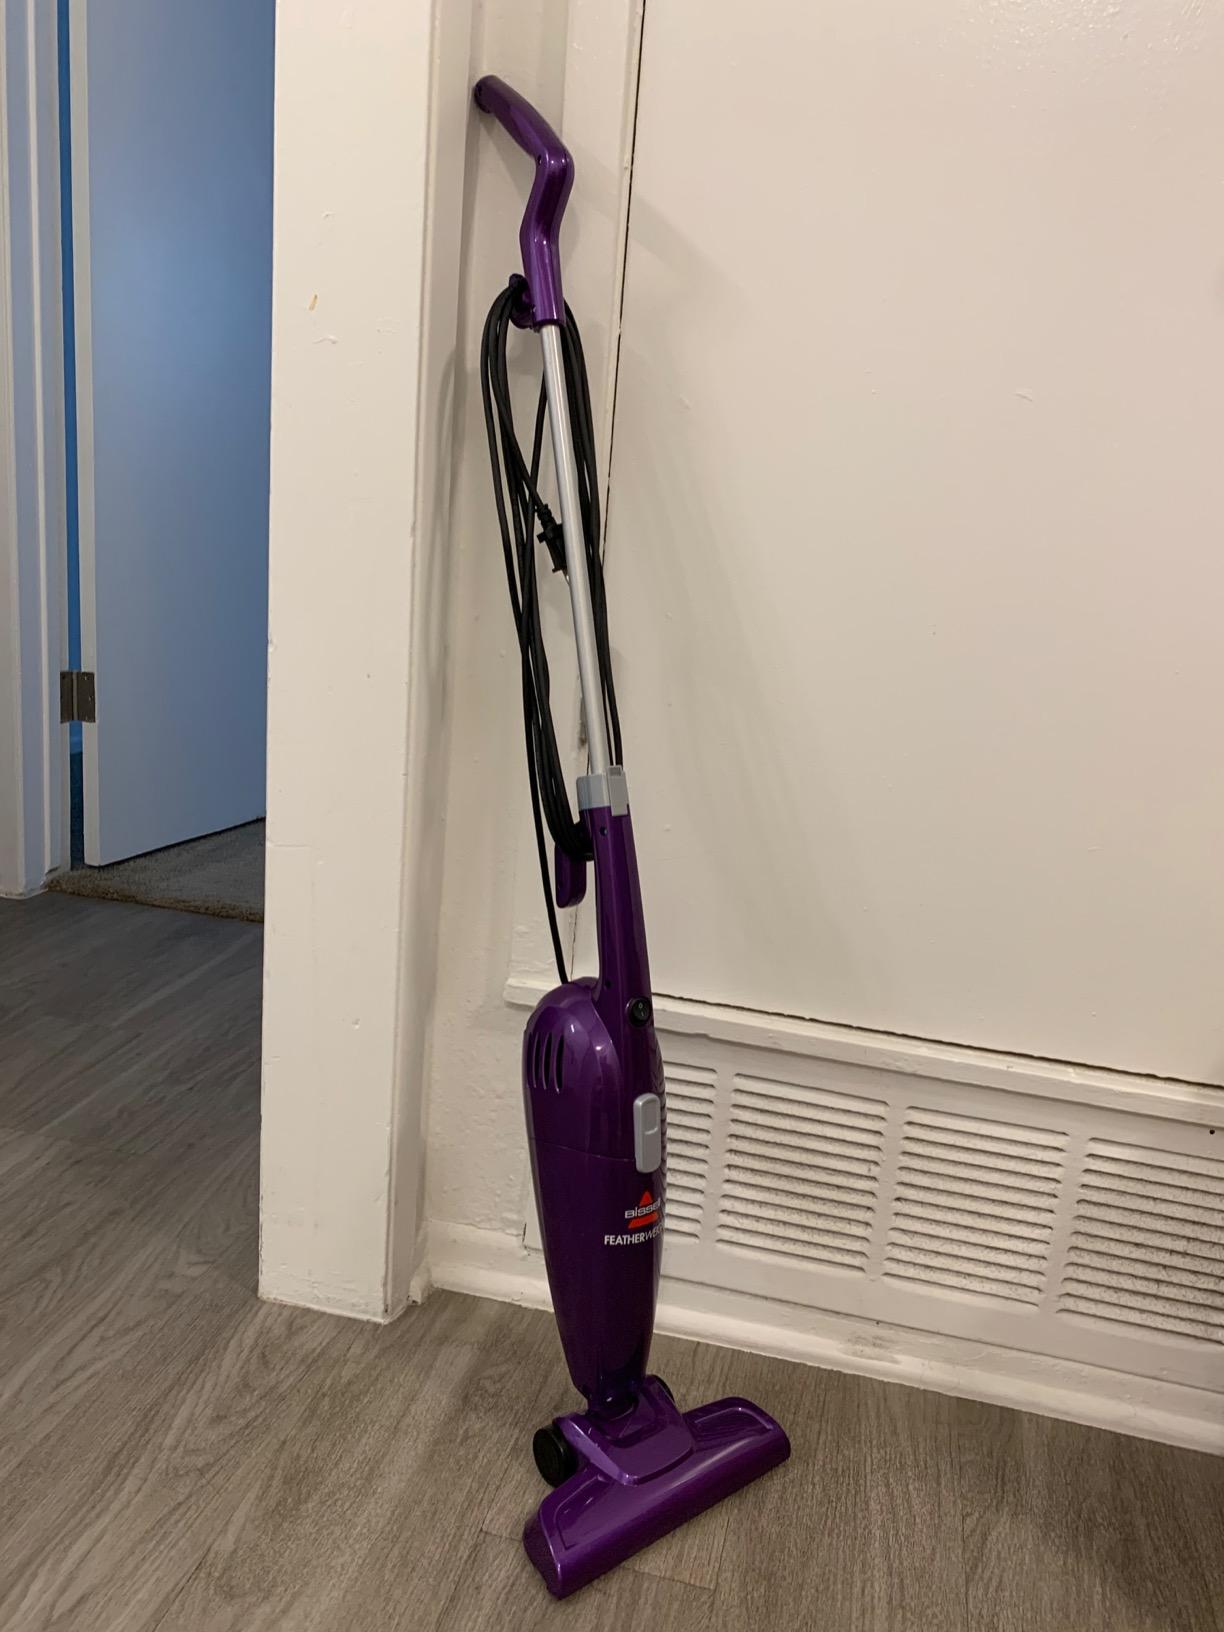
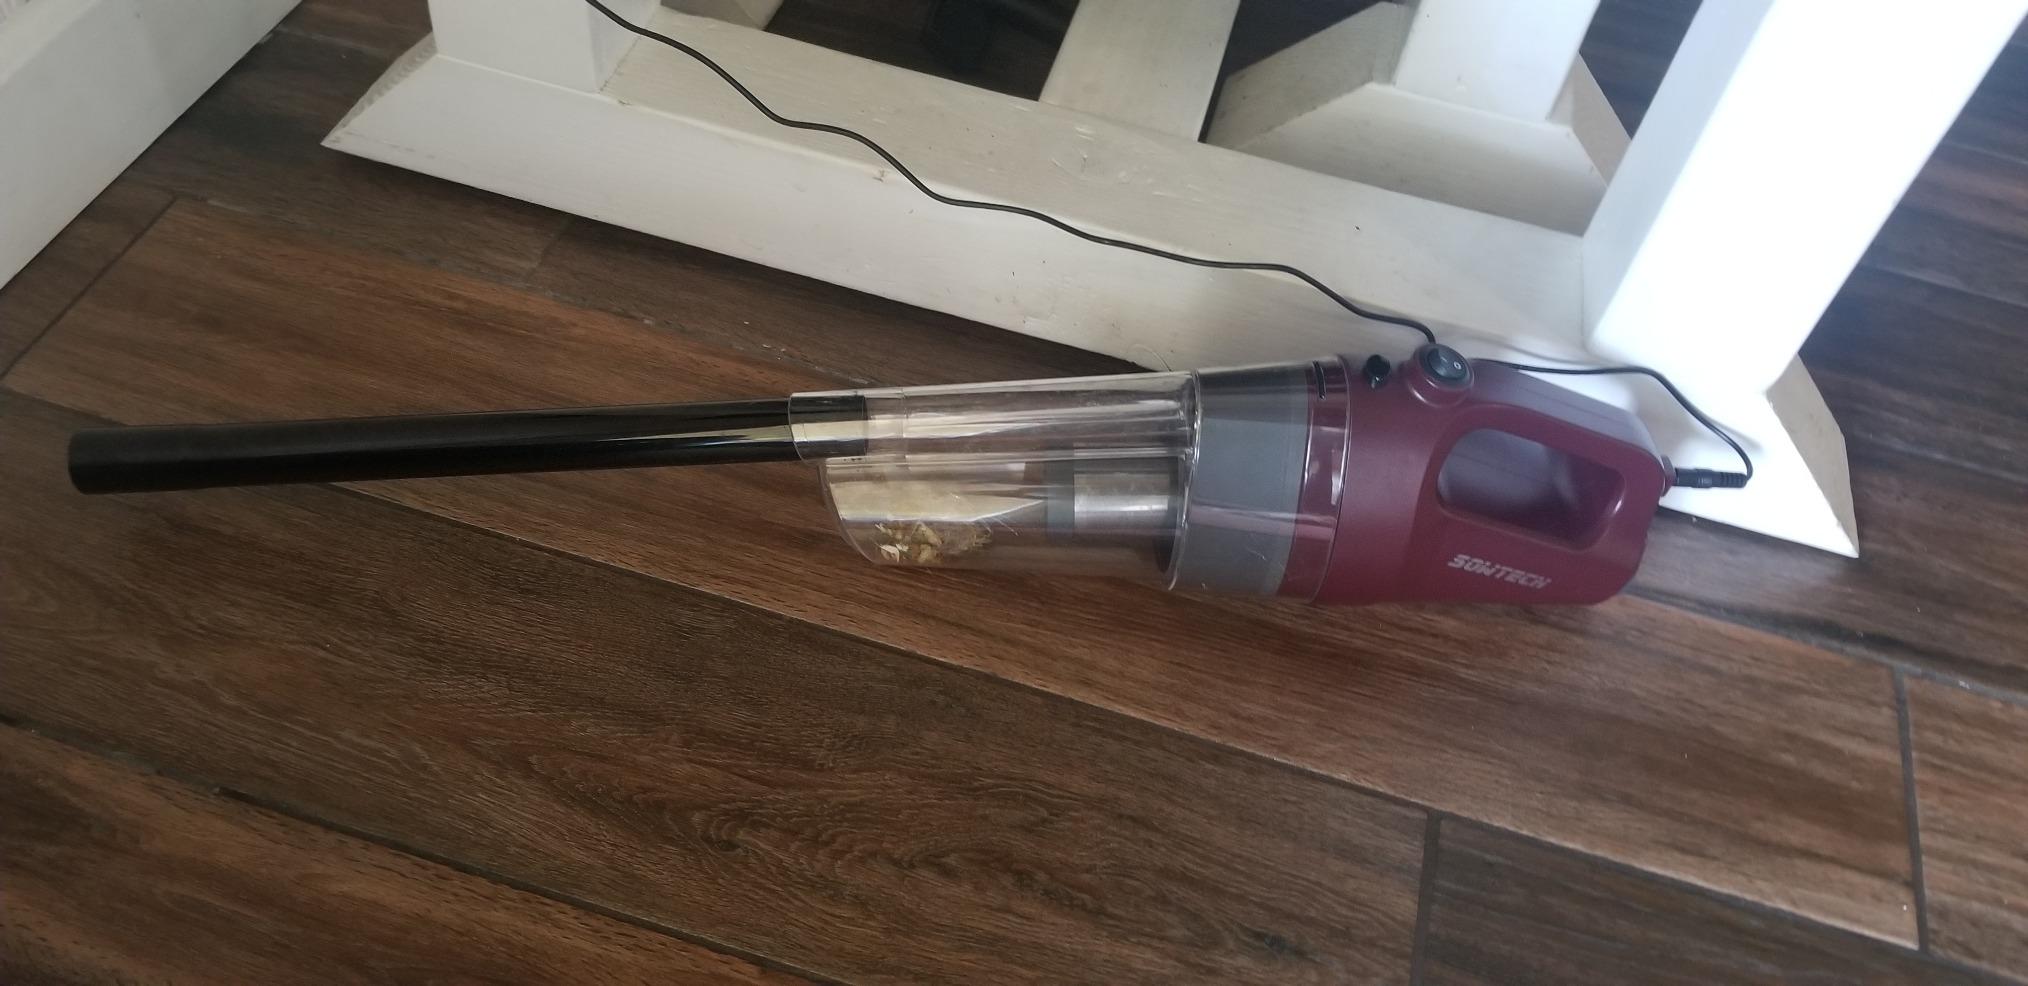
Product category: items_vacuum
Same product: no